March 2022 Kharkiv cluster bombing

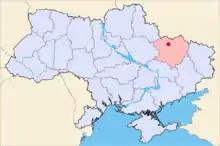
Kharkiv on the map of Ukraine

On 24 March 2022, a rocket strike by the Russian Armed Forces killed 6 civilians and wounded 15 more during the battle of Kharkiv, part of the Russian invasion of Ukraine. The Russian Army used 9N210/9N235 cluster munition and BM-27 Uragan multiple rocket launcher in the attack. Due to the indiscriminate nature of these weapons used in densely populated areas, Amnesty International described these strikes as a possible Russian war crime.